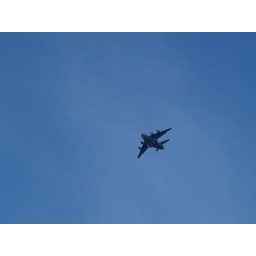
A big bird in the sky